Mahmoud Sarsak

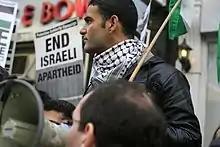
Mahmoud Sarsak

Mahmoud Sarsak (born 1987) is a Palestinian football player who was a member of the Palestine national team. In 2012, Sarsak spent three months on hunger strike while imprisoned in Israel without trial or charges. Israel had accused him of being active in Islamic Jihad, an accusation which he denied. Sarsak was released from prison on 10 July 2012, after being held for three years without formal charges.